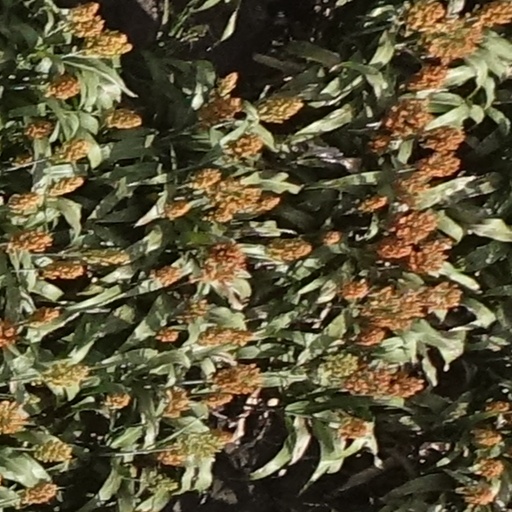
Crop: sorghum